Lucie Paul-Margueritte

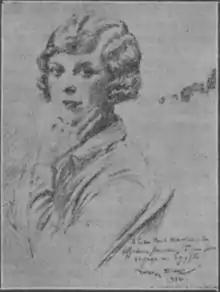
Portrait, by Georges Scott

Lucie Paul-Margueritte (9 January 1886 - 10 May 1955) was a French-language writer and translator. She was the recipient of the Legion of Honour as well as multiple awards from the Académie Française. She lived and worked with her widowed sister, Ève Paul-Margueritte.